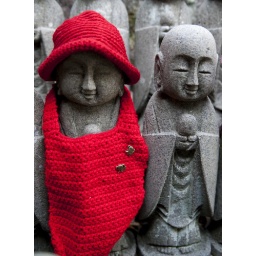
the girl in red